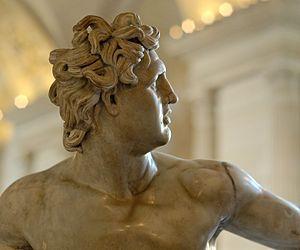
Tête du «